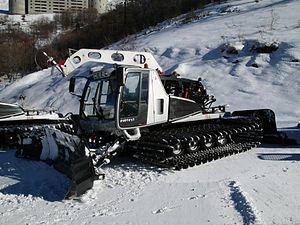
Dameuse Everest power constructeur Prinoth, ici, à Valmeinier, Savoie, France
Prinoth AG est un constructeur italien de dameuses et de véhicules utilitaires sur chenilles. Le siège de l’entreprise se trouve à Vipiteno, dans le Tyrol du Sud. Avec son parc de dameuses, Prinoth prépare des pistes de ski. Ses véhicules utilitaires sont, quant à eux, employés pour le transport ainsi que pour la gestion de la végétation et de la biomasse.